The Scrap Iron Rhythm Revue

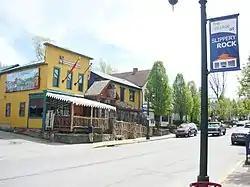
"Slippery Rock '70s" is named after the borough in Pennsylvania.

In their reviews of "The Scrap Iron Rhythm Revue", critics highlighted the unusual, disparate sound to the songs. "Uncut" felt that the band fused 1970s MOR music with DIY avant-garde, and wrote: "Speeding up and multi-tracking home recordings in their mum's front room, they concocted phased, clunking West Midlands exotica and spliced whole new genres: radiophonic cajun reggae, yodelling steam-punk, Joe Meek boogie." AllMusic made note that, as was the case with Lieutenant Pigeon's output, Stavely Makepeace's home productions focused on applying quirky, moderately lo-fi production to simplistic pop songs with strong echoes of both British novelty music and 1950s rock and roll, with songs boasting fiddle lines, horns, old-fashioned piano and "anachronistic" use of echo. Unlike the largely instrumental Lieutenant Pigeon, the music on "The Scrap Iron Rhythm Revue" is generally more focused on songs with vocals. Bob Stanley made note of the band's "Dada" sound.